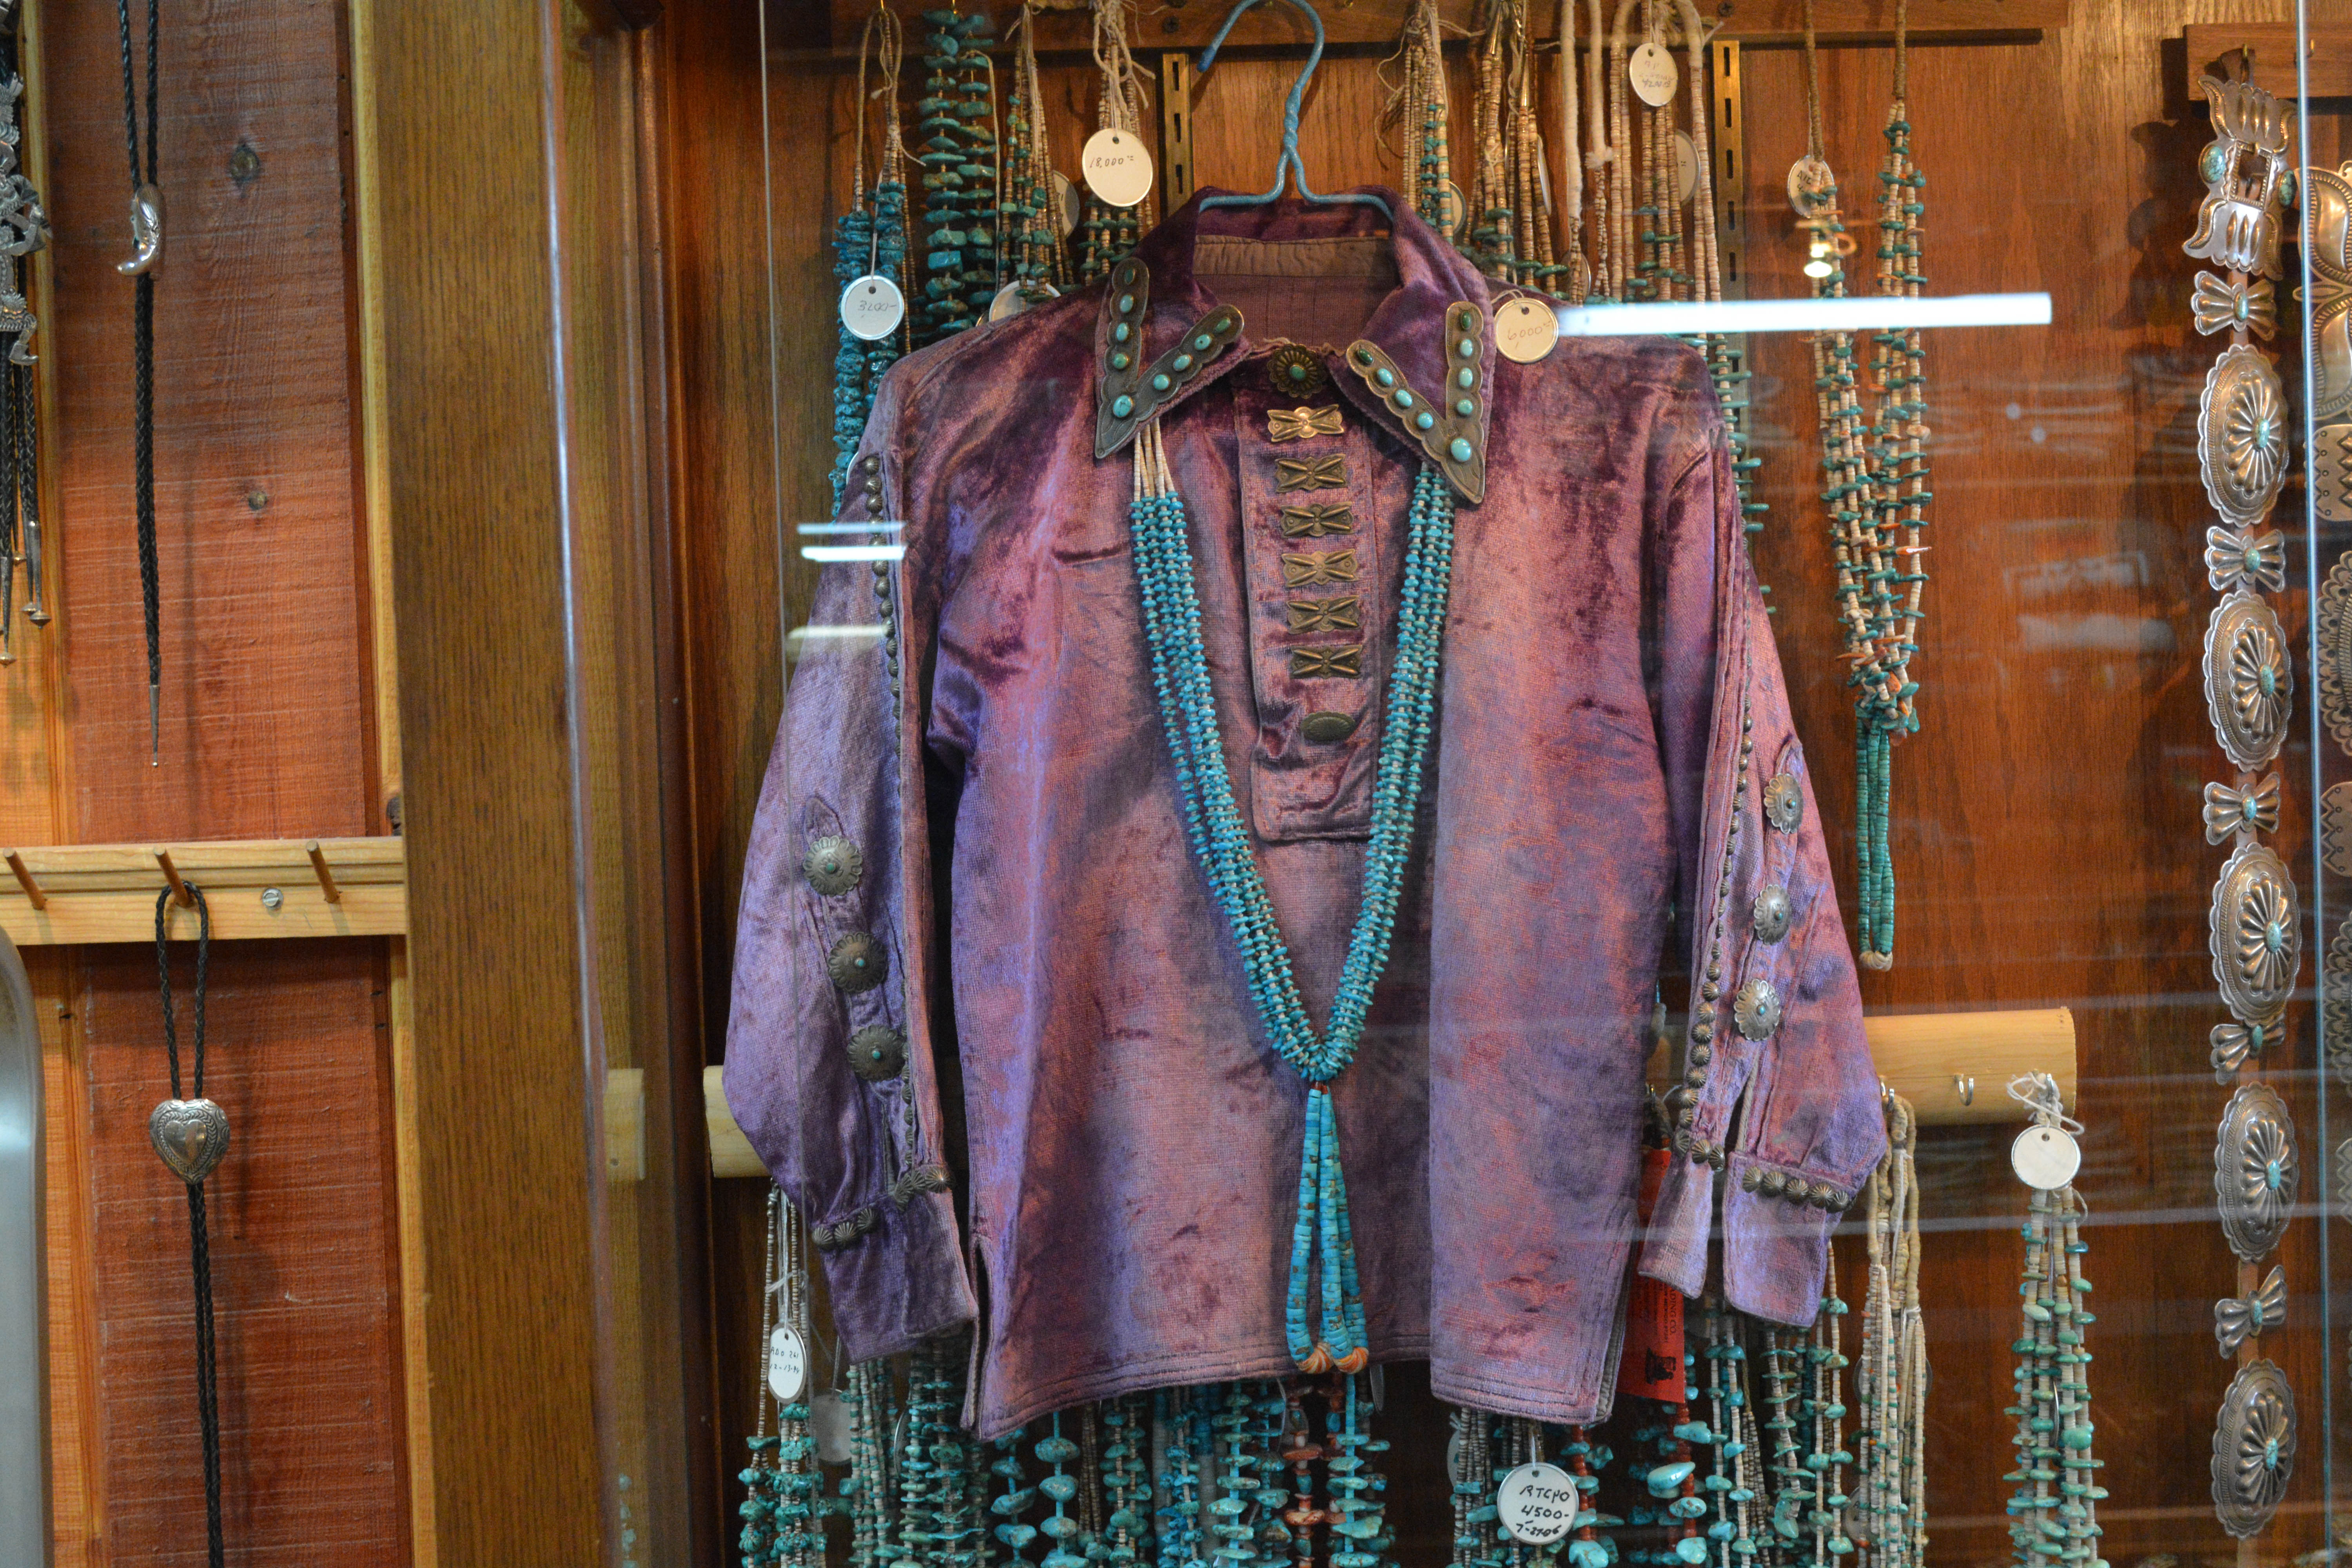
spring, fashion, clothing, outerwear, textile, dress